Flin Flon

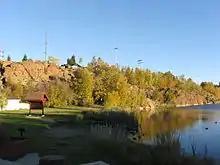
Flin Flon in the fall

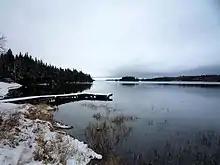
Lake Athapapuskow, near Bakers Narrows Provincial Park and the airport; the photo was taken in late May, demonstrating that snow is possible (though unlikely) even that late in the year.

Flin Flon straddles the provincial boundary of Manitoba and Saskatchewan with the majority of the city located in Manitoba. The 2016 census reported 4,982 residents in the Manitoba portion and 203 in the Saskatchewan section; the Manitoba portion has a land area of , while the Saskatchewan portion has a land area of . Due to the zig-zag nature of the Saskatchewan-Manitoba boundary correction lines, the Saskatchewan section of town lies south of the Manitoba section, not west.